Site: brandenburg
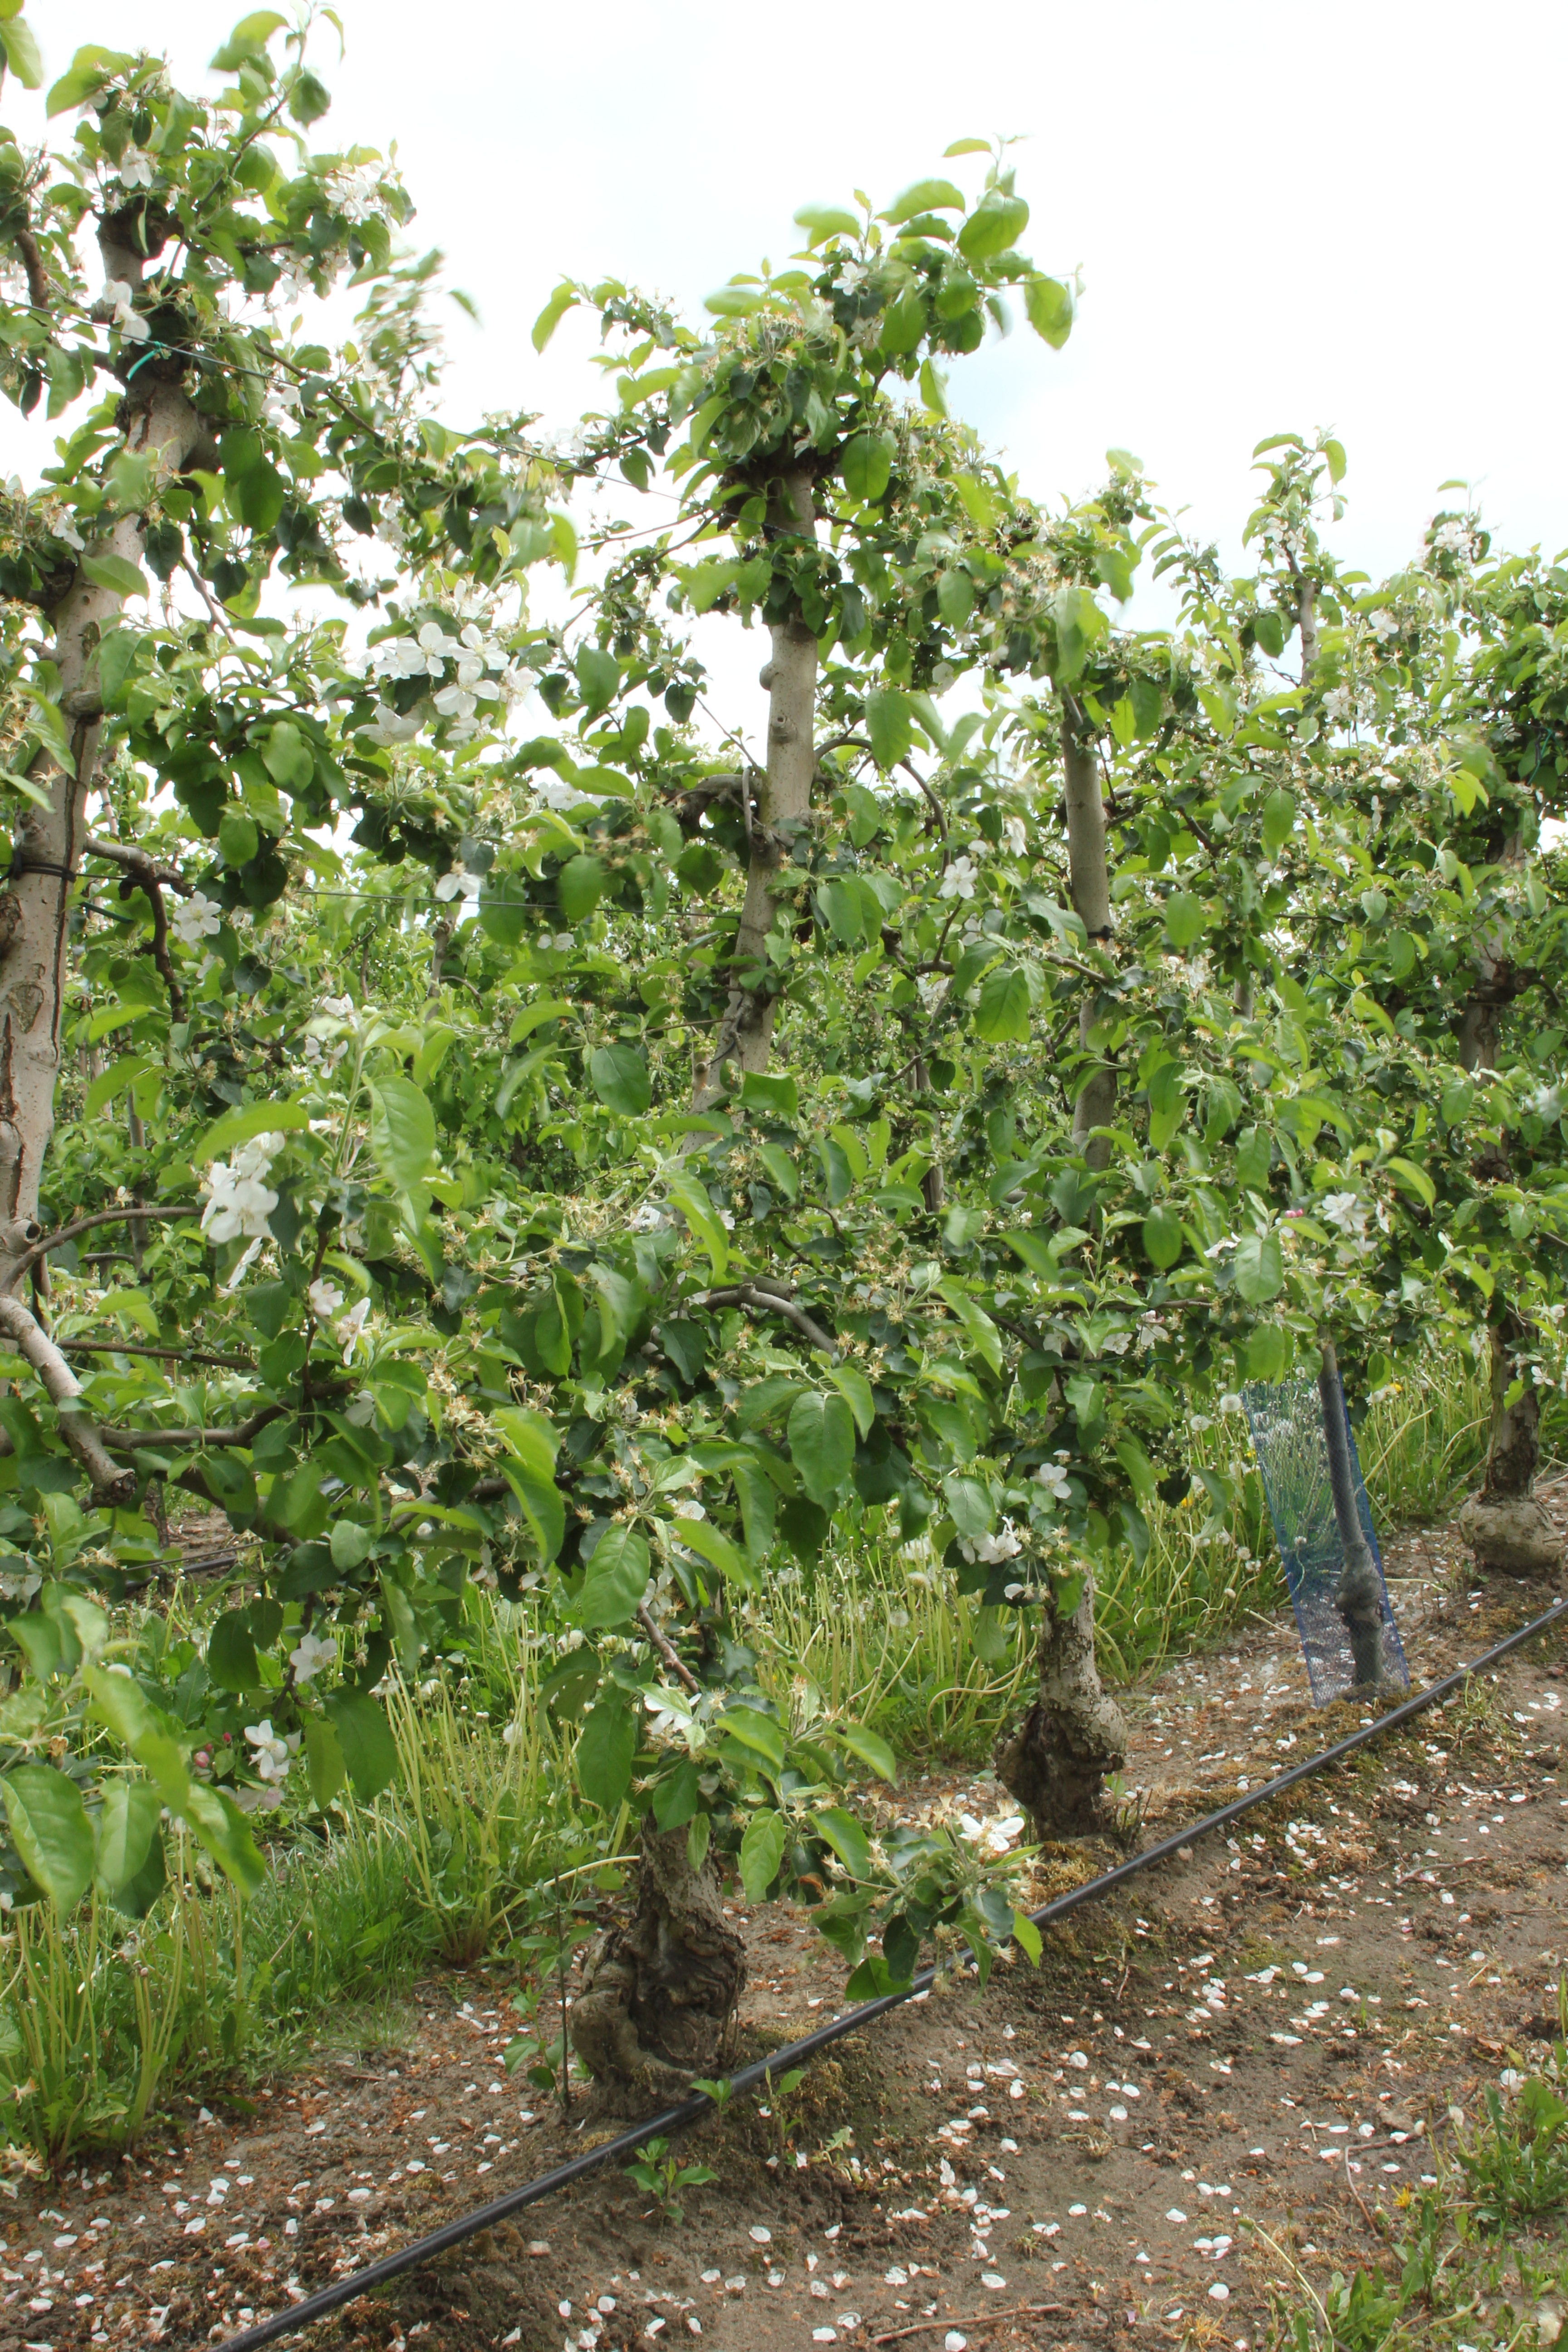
Growth stage (BBCH 67): Flowering